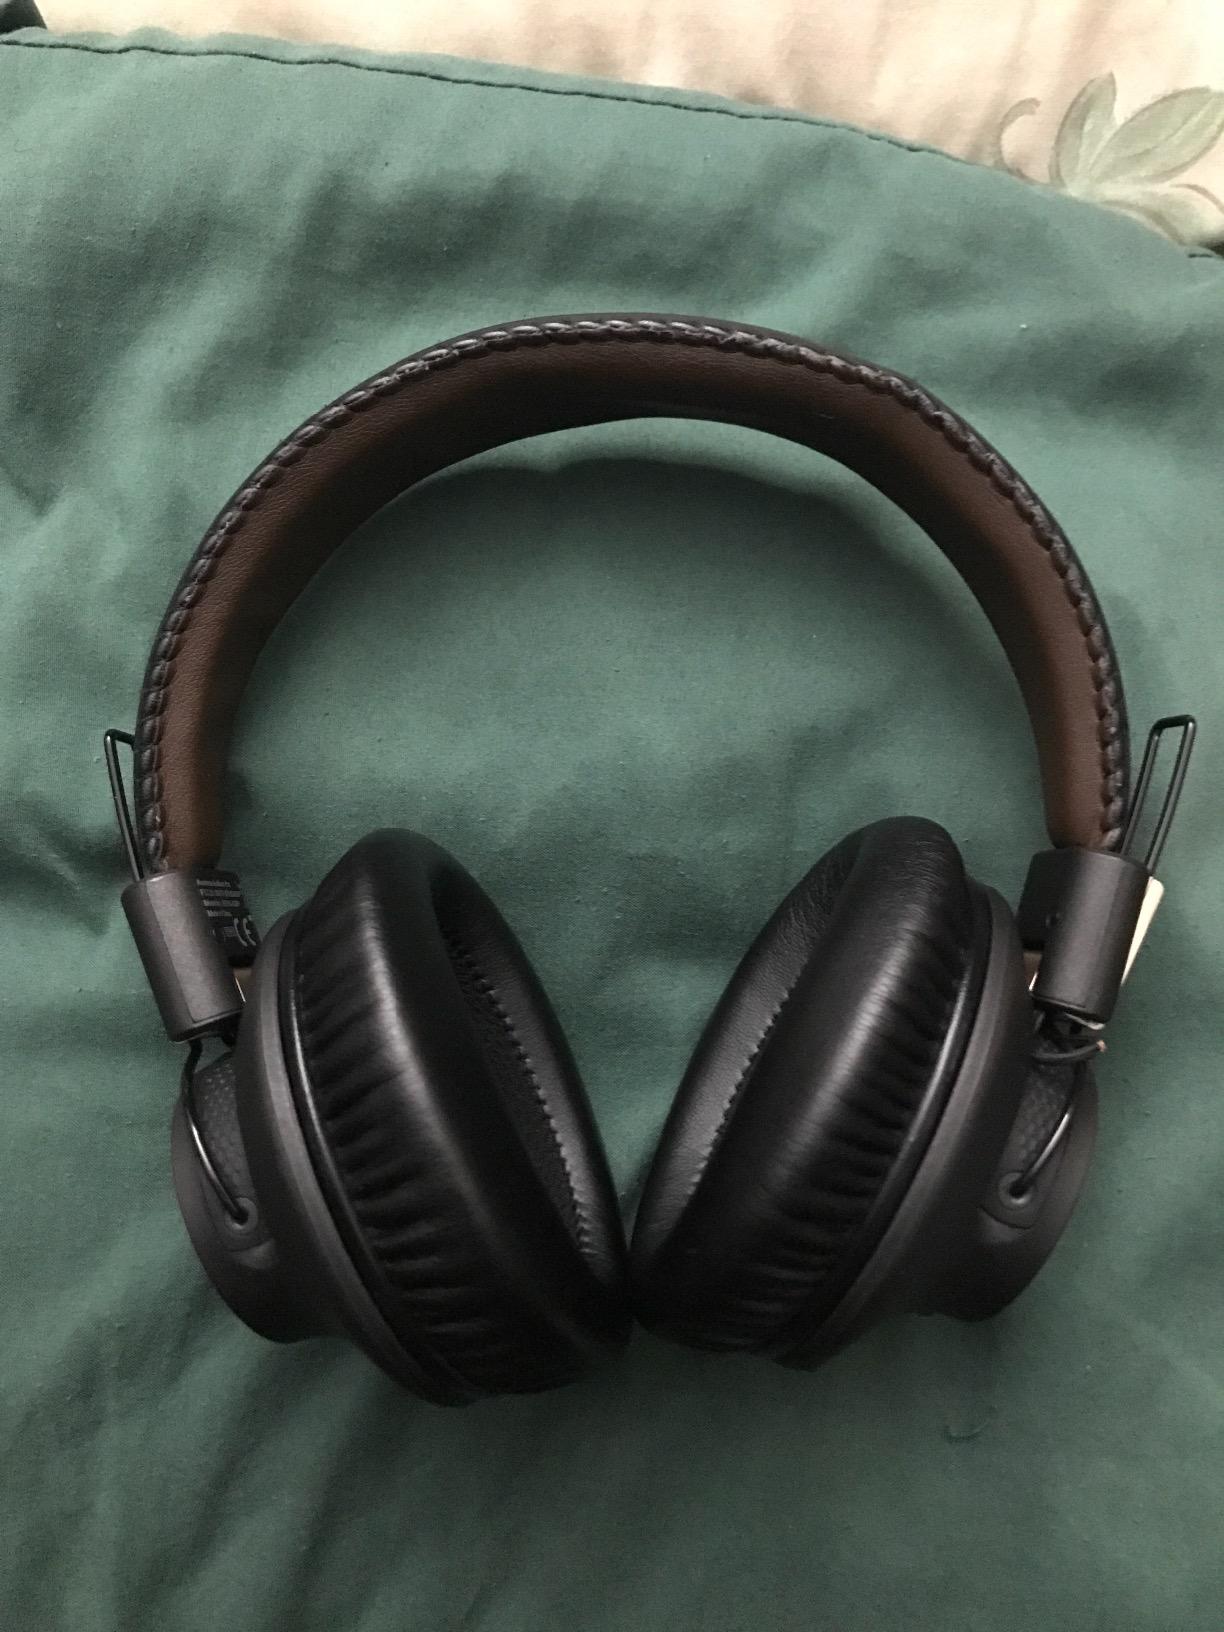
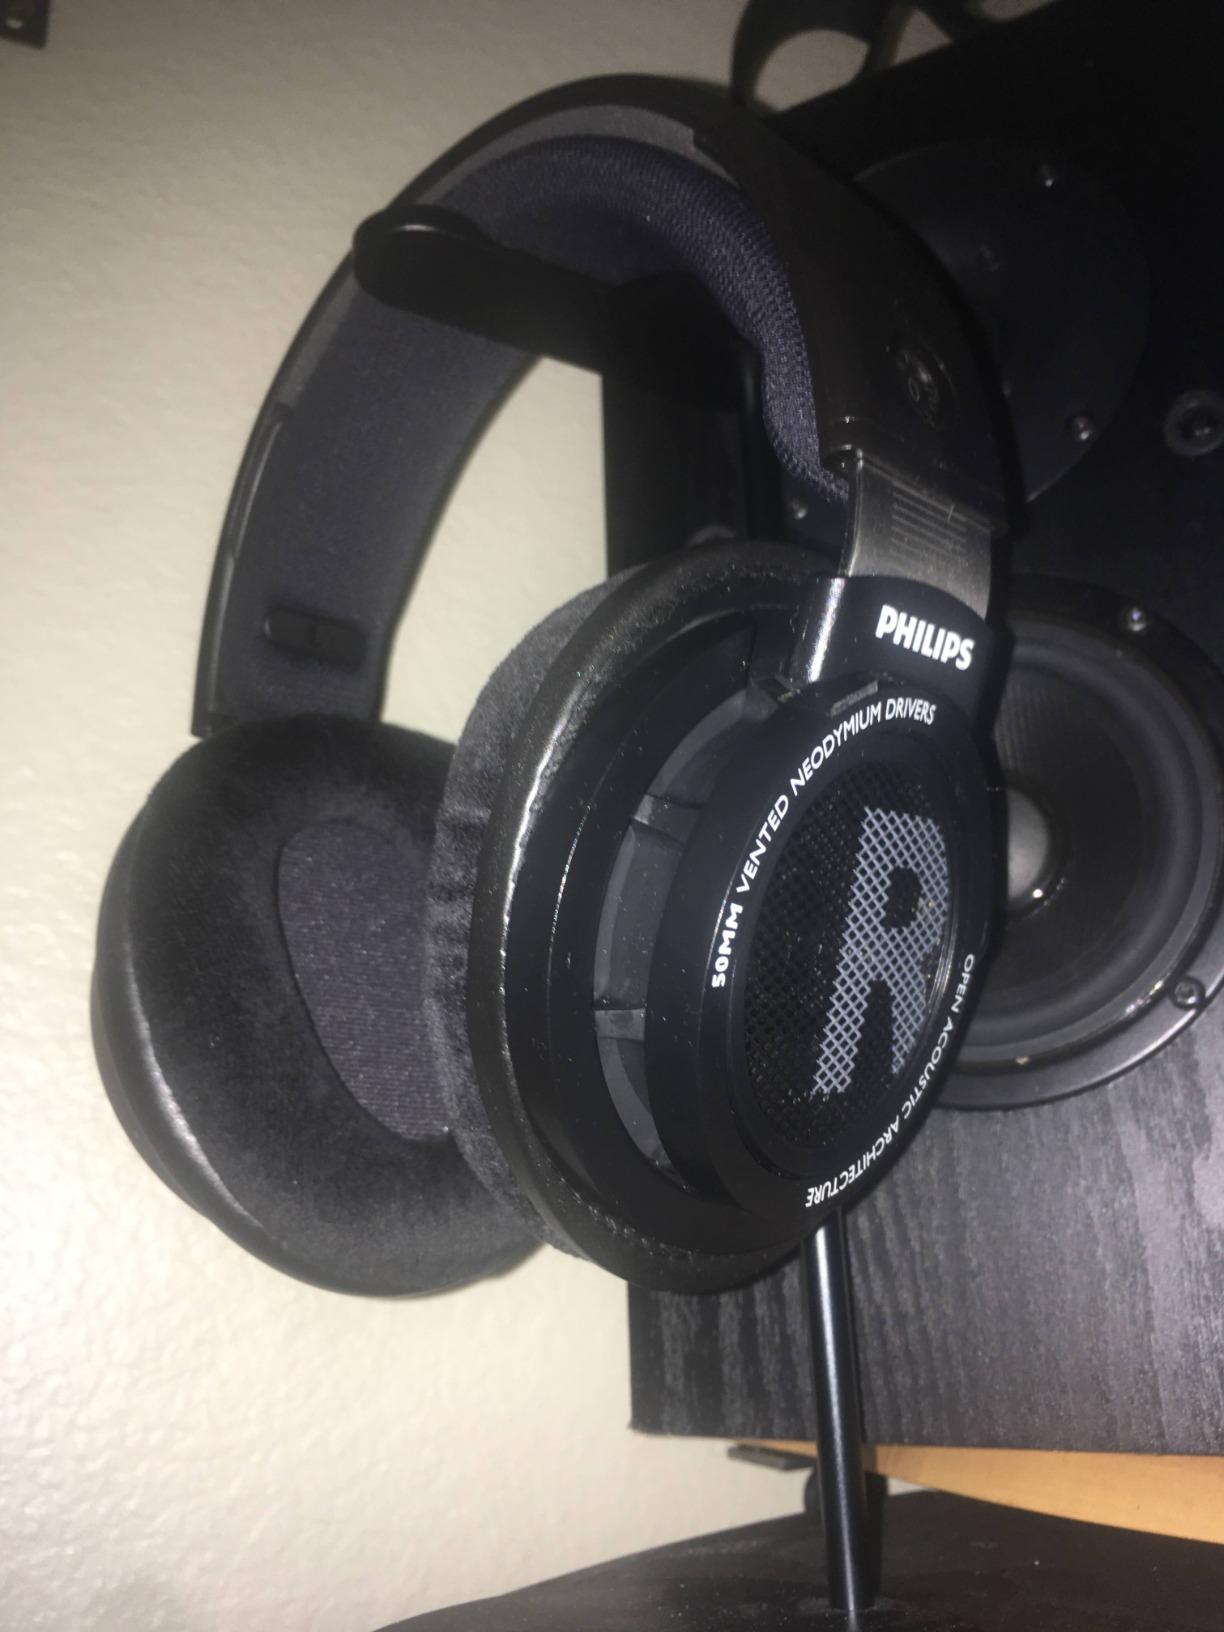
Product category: headphones
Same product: no